Jasper Hamelink

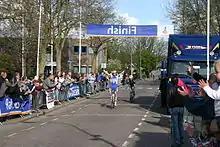
Hamelink in 2012

Jasper Hamelink (born 12 January 1990) is a Dutch former racing cyclist, who rode professionally between 2011 and 2018 for the and teams. He rode at the 2013 UCI Road World Championships.